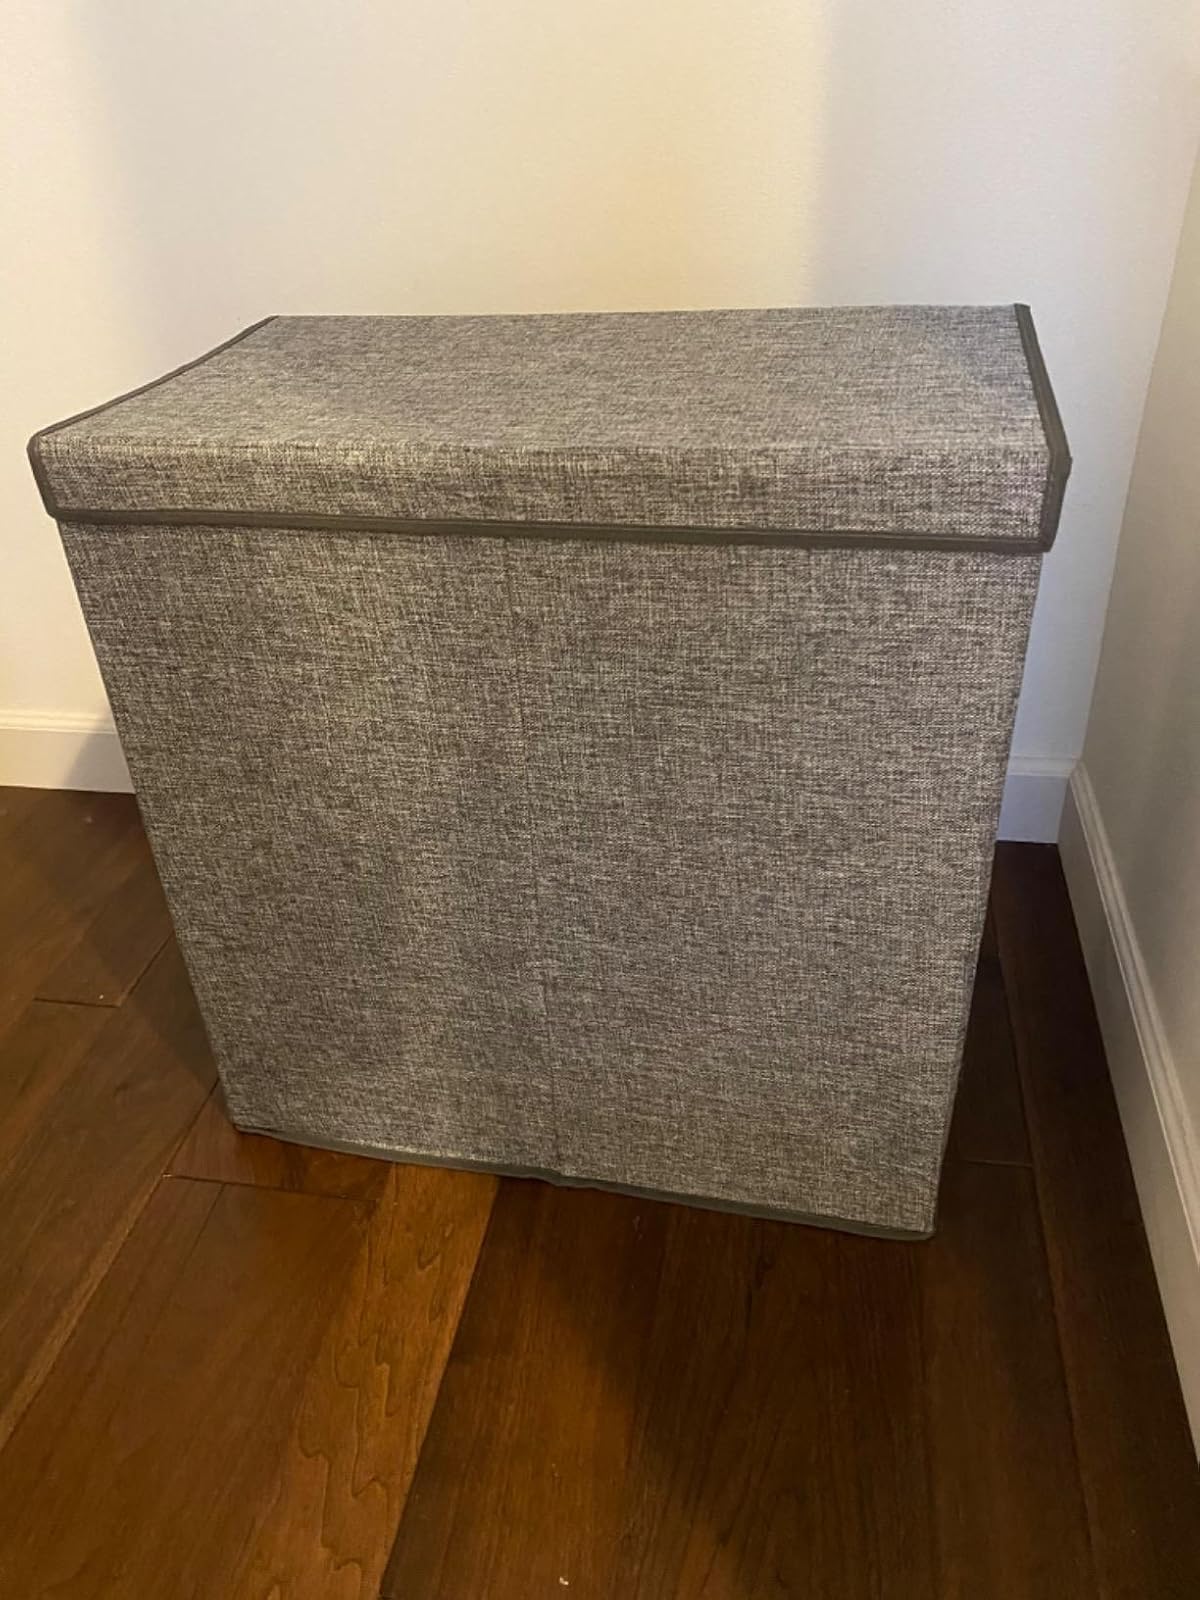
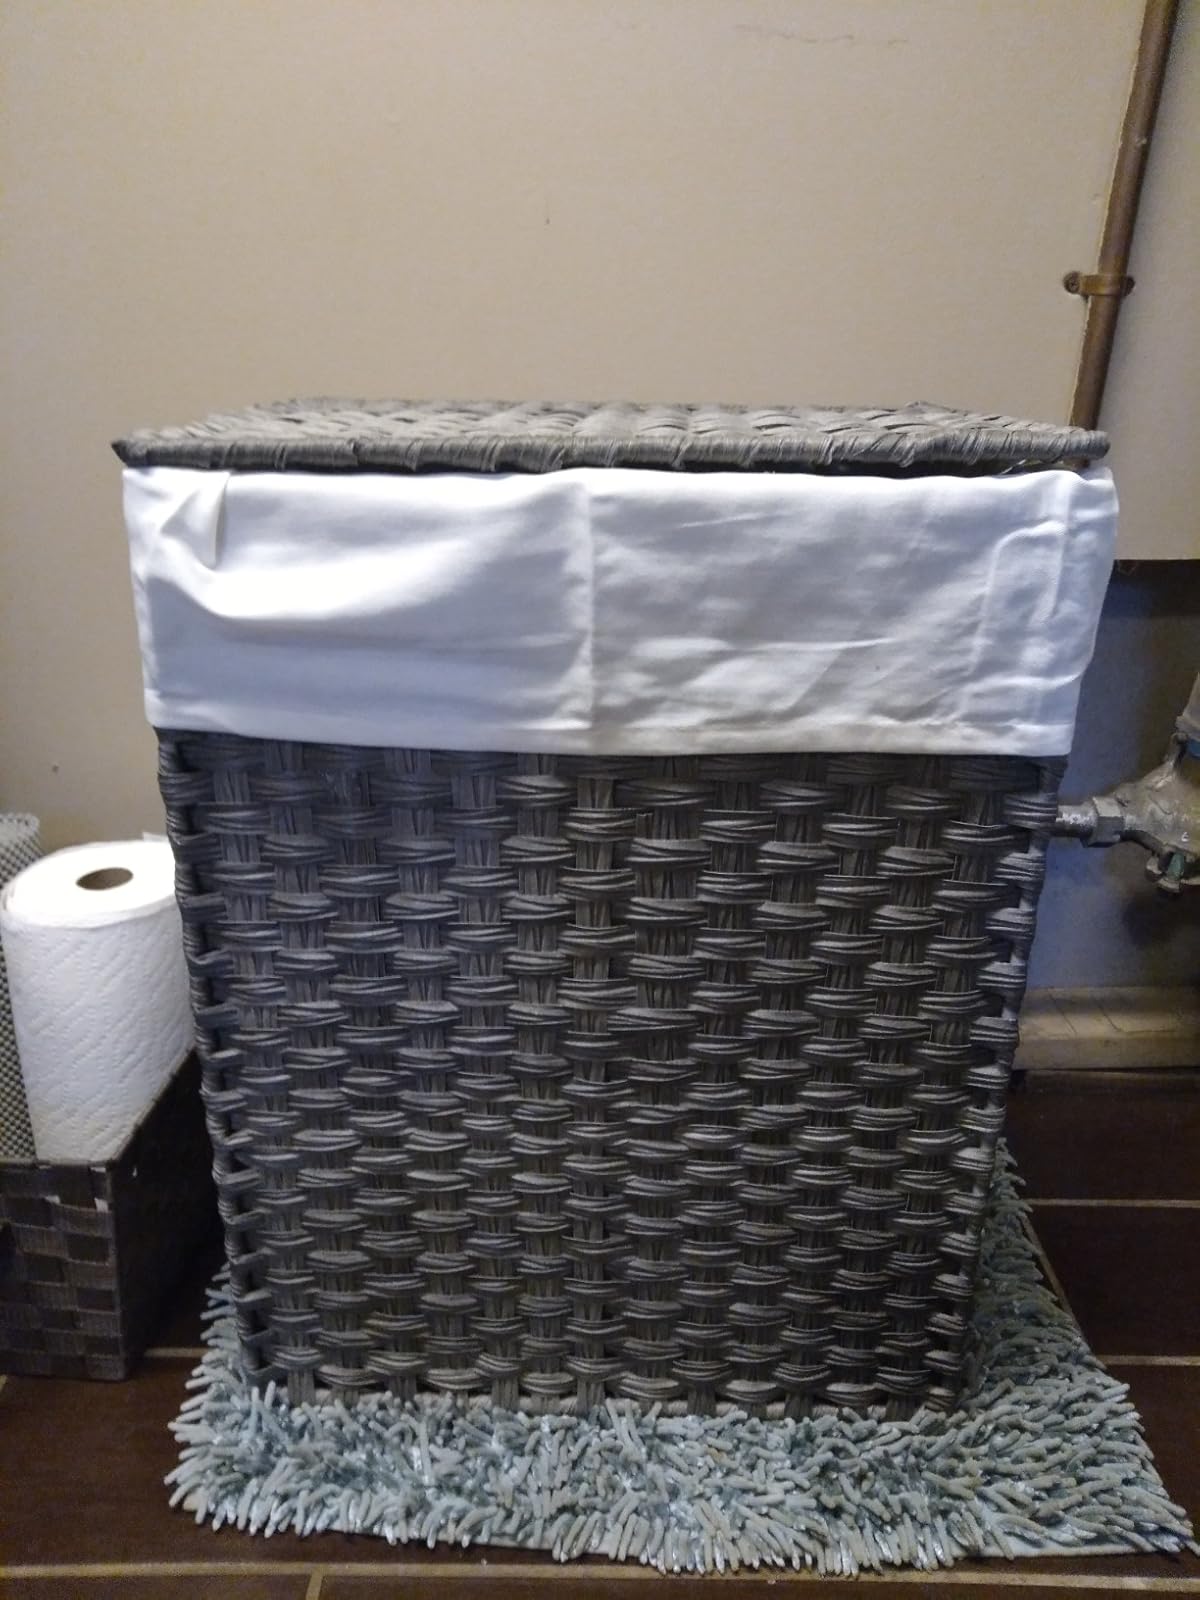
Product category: items_hamper
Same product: no